Myton-on-Swale

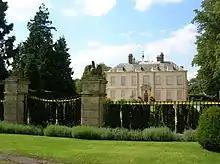
Myton Hall

St Mary's Church, Myton-on-Swale is a Grade II* listed building built in the 13th century, with restorations in the 15th and 19th centuries. In 1820, the Stapylton family had the remains of Robert de Mowbray transferred from Byland Abbey to be interred at the church. They were returned later in the 19th century.